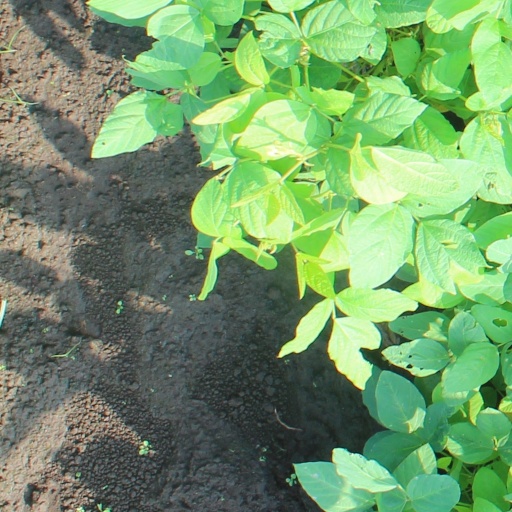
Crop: soybean